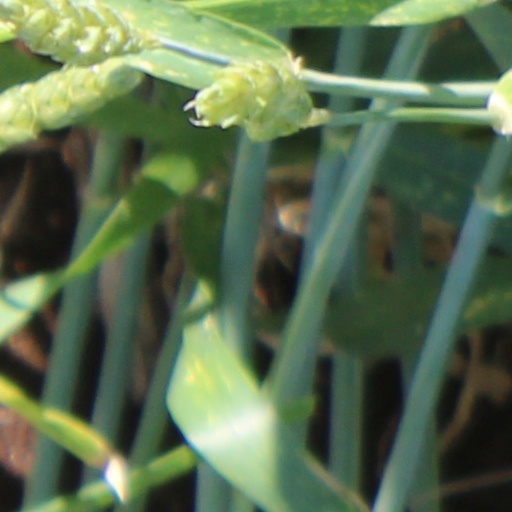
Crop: wheat